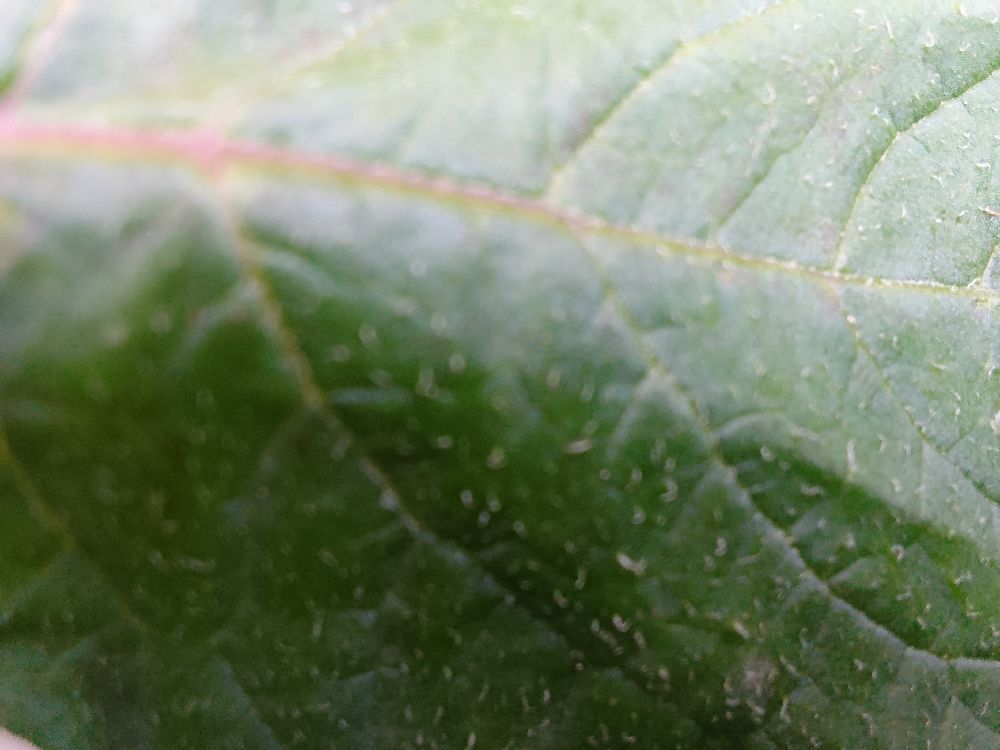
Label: Healthy